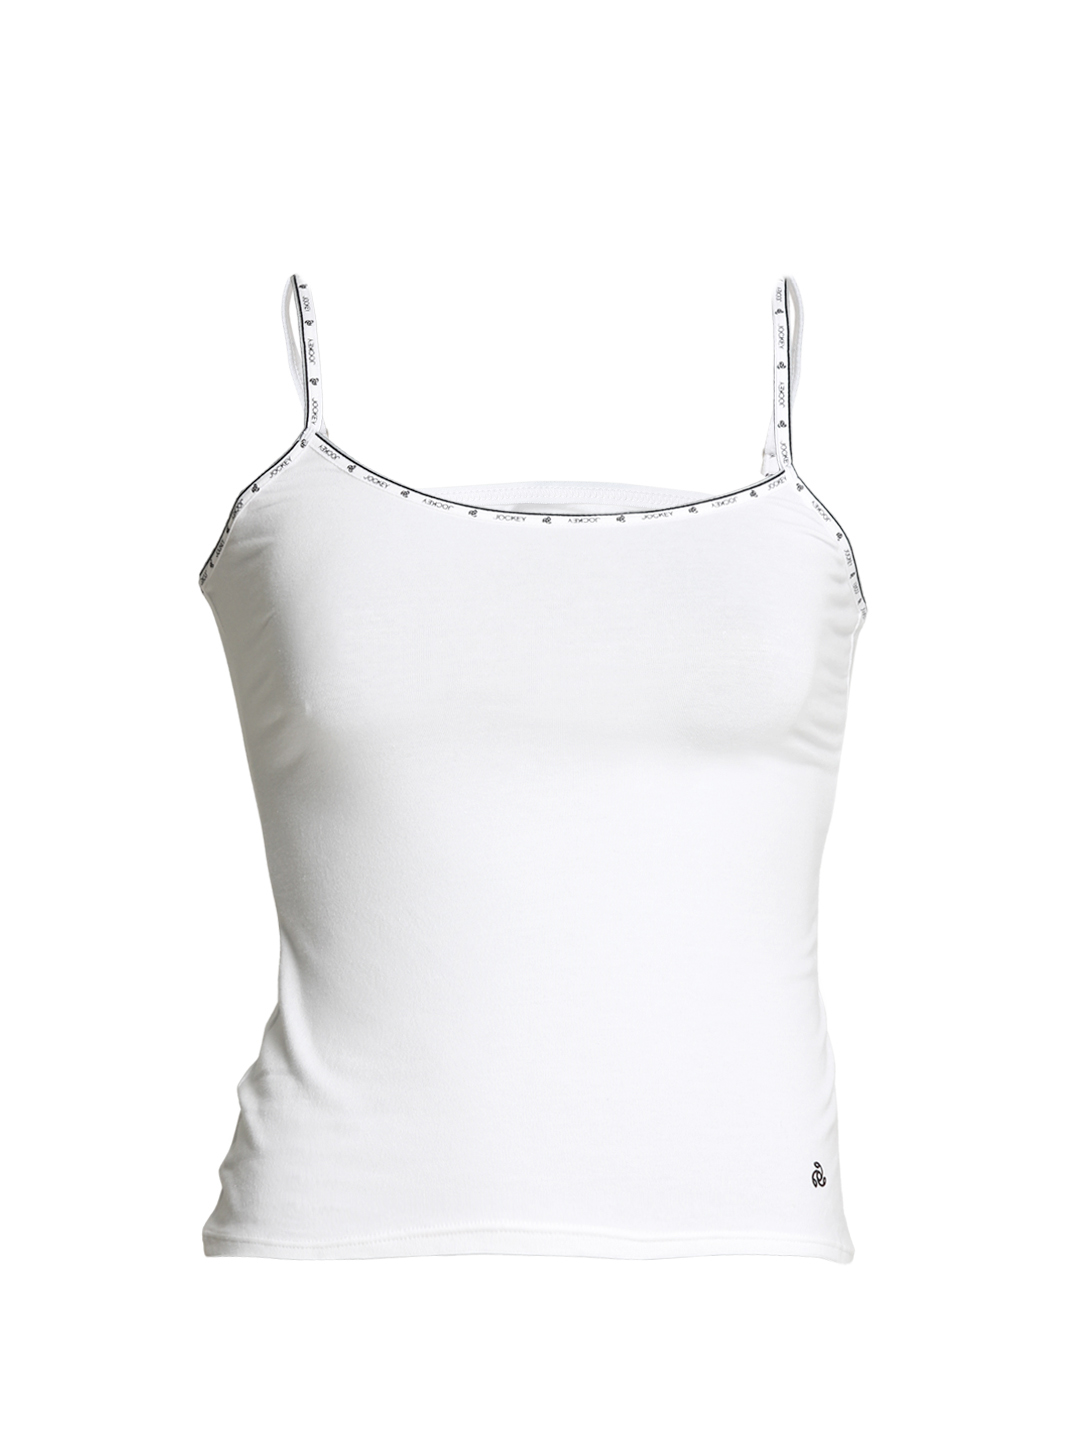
Jockey Women White Camisole
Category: Apparel / Innerwear / Camisoles
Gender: Women
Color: White
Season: Winter 2015
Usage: Casual